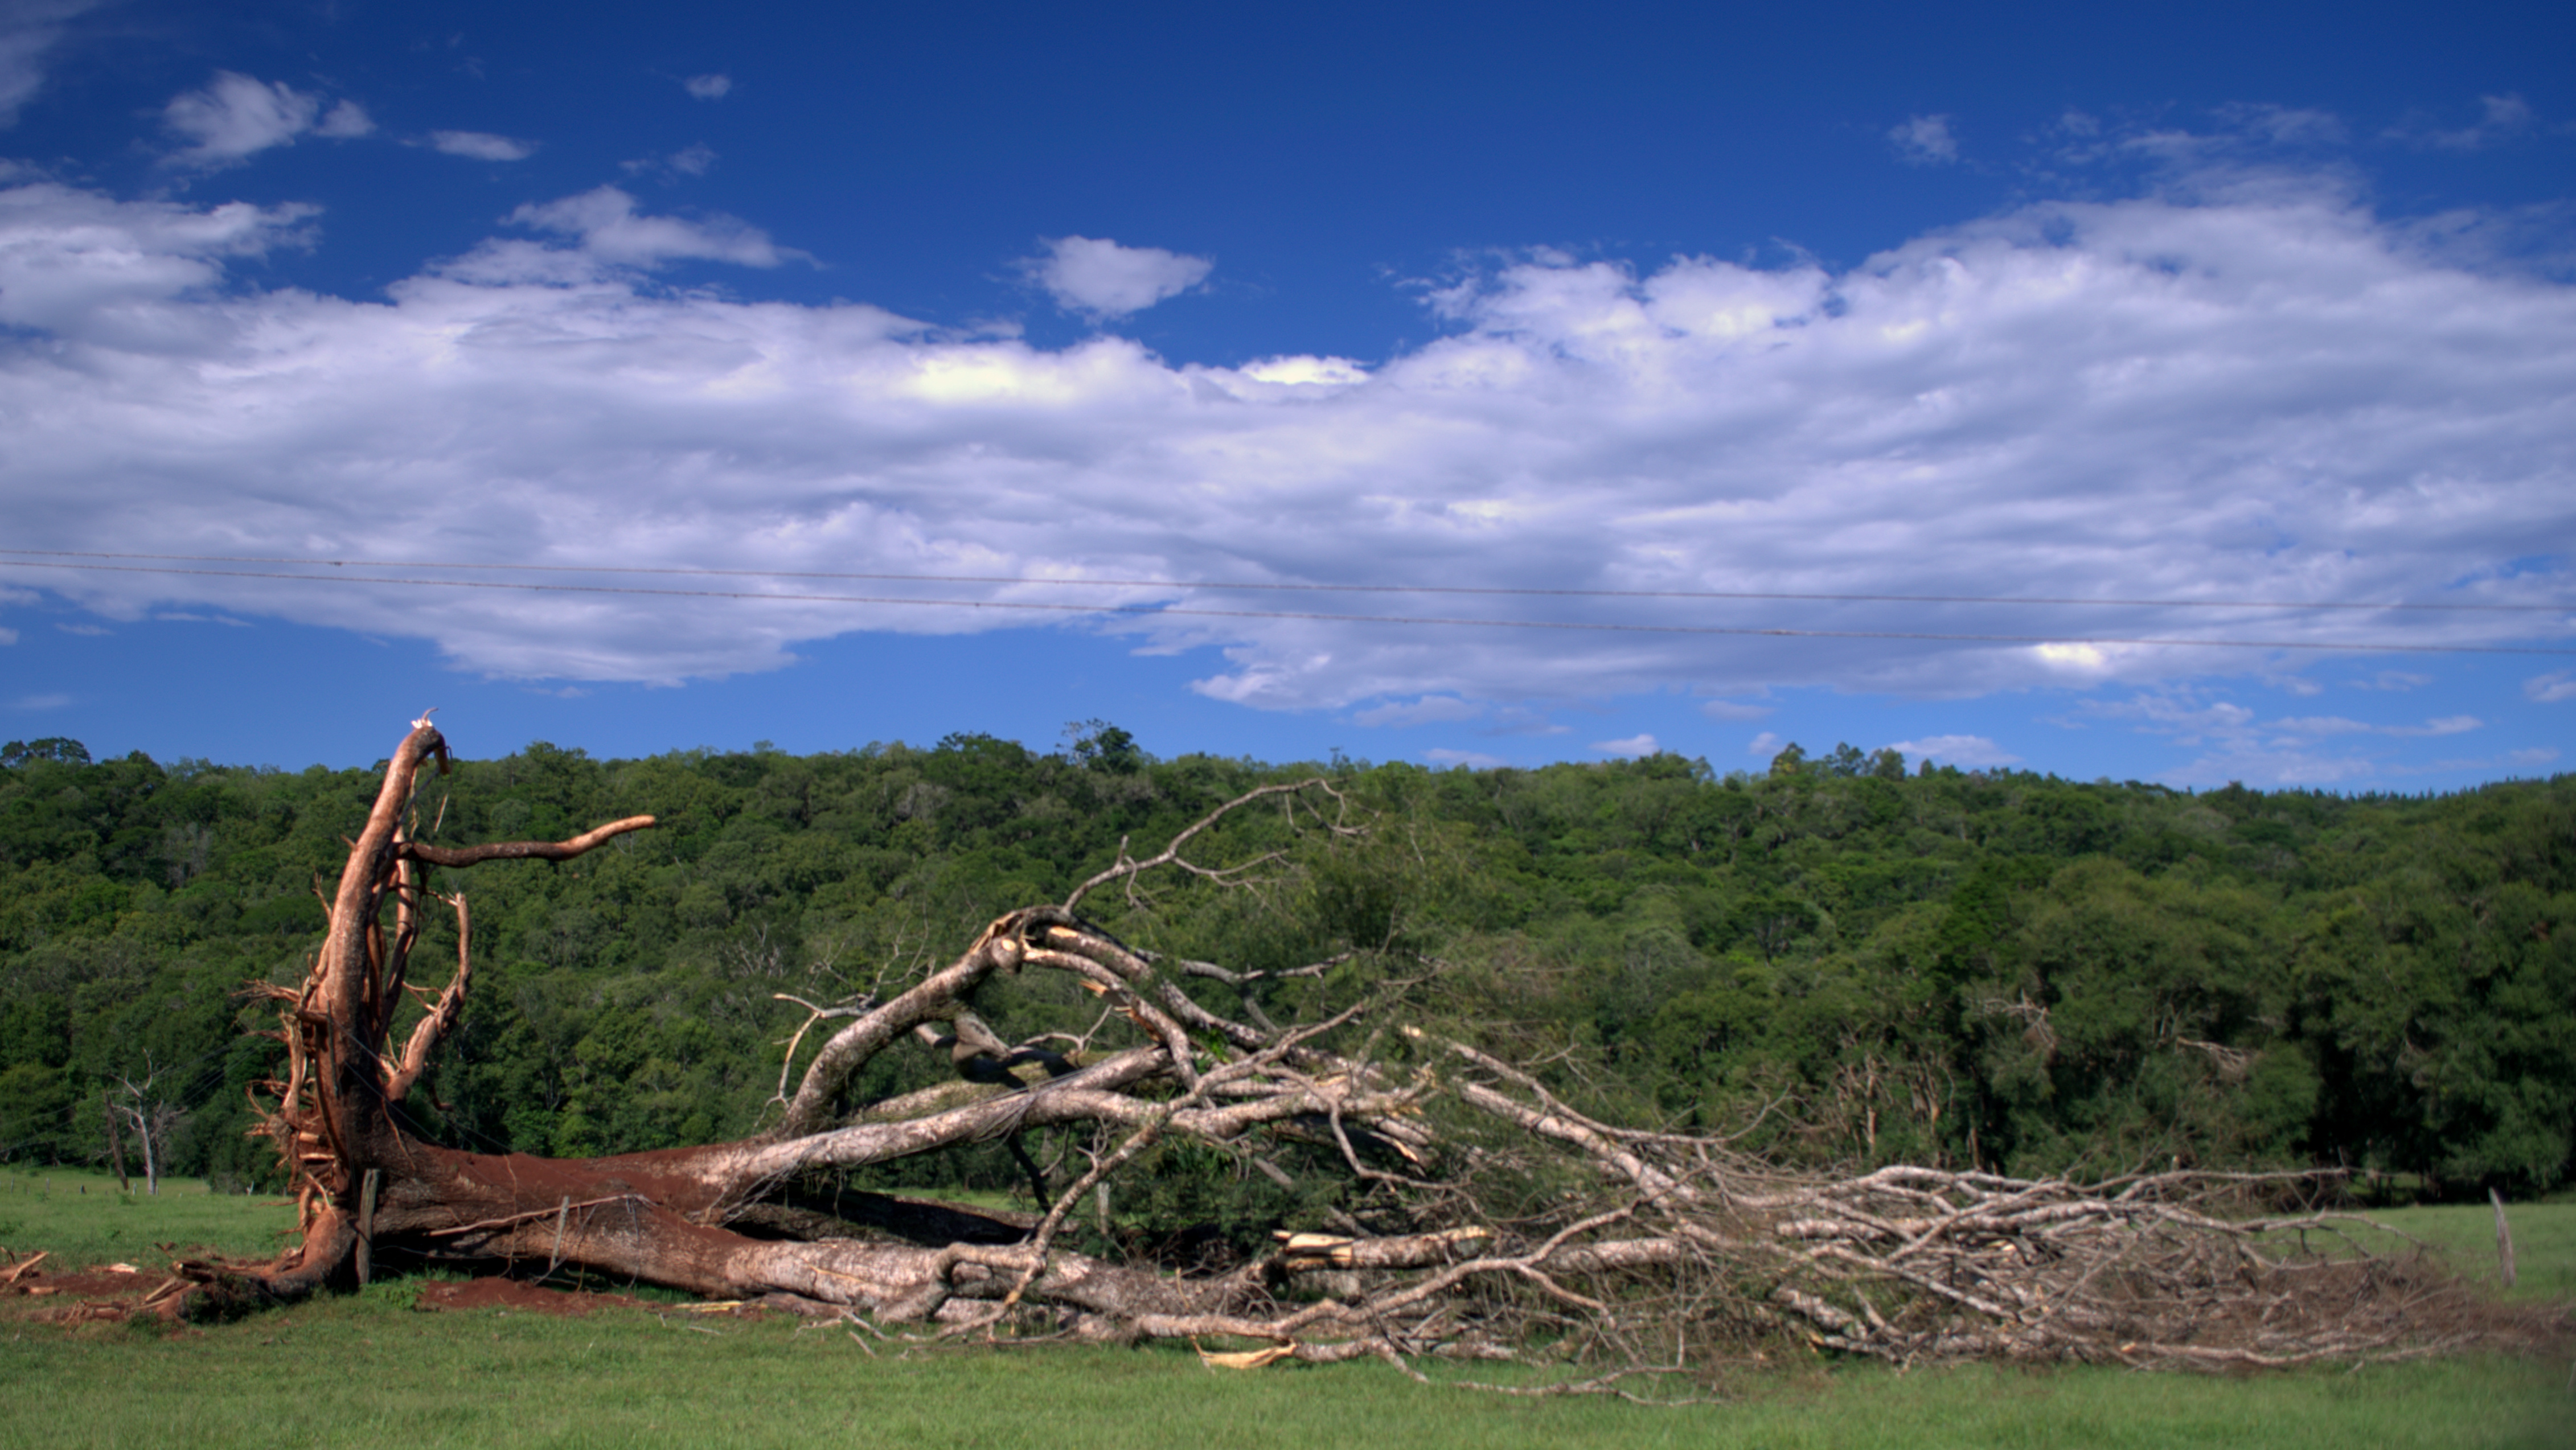
landscape, sea, tree, forest, grass, wilderness, mountain, sky, hill, wind, soil, misiones, arbolcaido, habitat, rural area, natural environment, woody plant